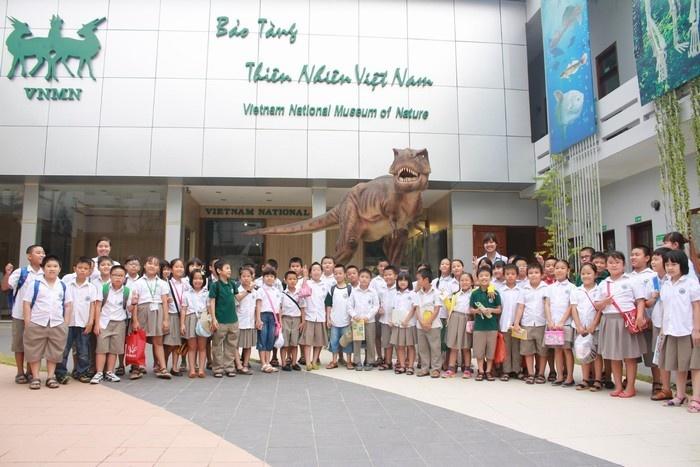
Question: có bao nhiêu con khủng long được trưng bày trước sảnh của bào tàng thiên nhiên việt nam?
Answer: một con